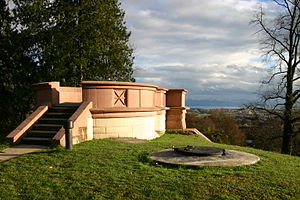
Cisterne
Cisterne i jugendstil i Markdorf i Sydtyskland
Cisterner er vandbeholdere, som er anbragt så højt at vandet fra disse ved hjælp af de forbundne kars princip kan løbe ud til alle forbrugere og vandværkerne således slipper for at pumpe vandet frem.